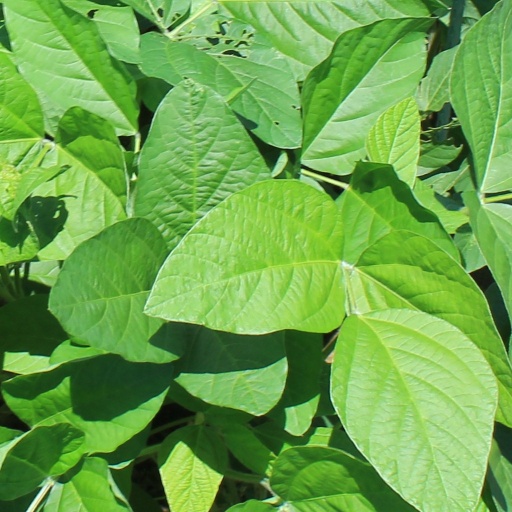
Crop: soybean